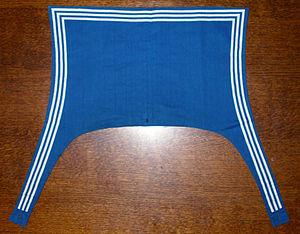
En France, l’uniforme désigne en terminologie militaire, l'habit militaire en général.